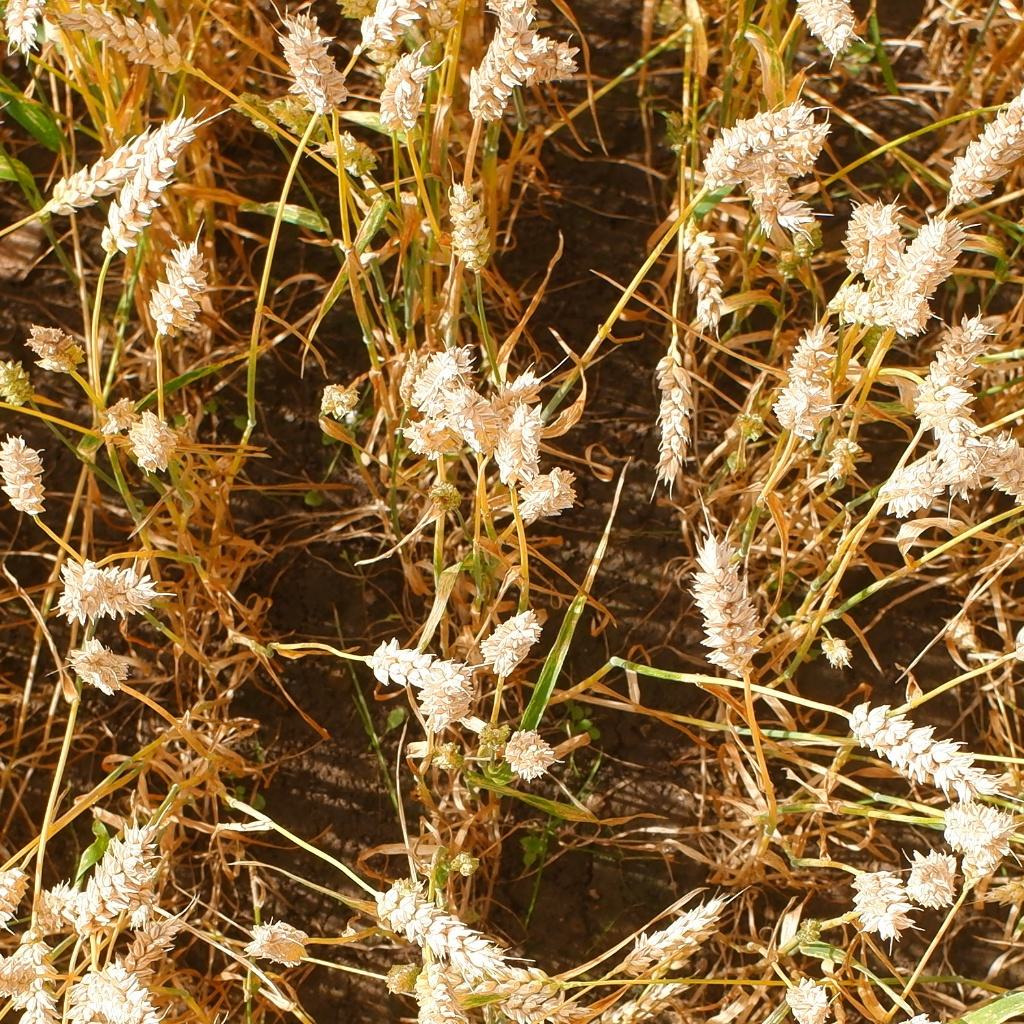
Country: Norway
Location: NMBU
Wheat development stage: Filling